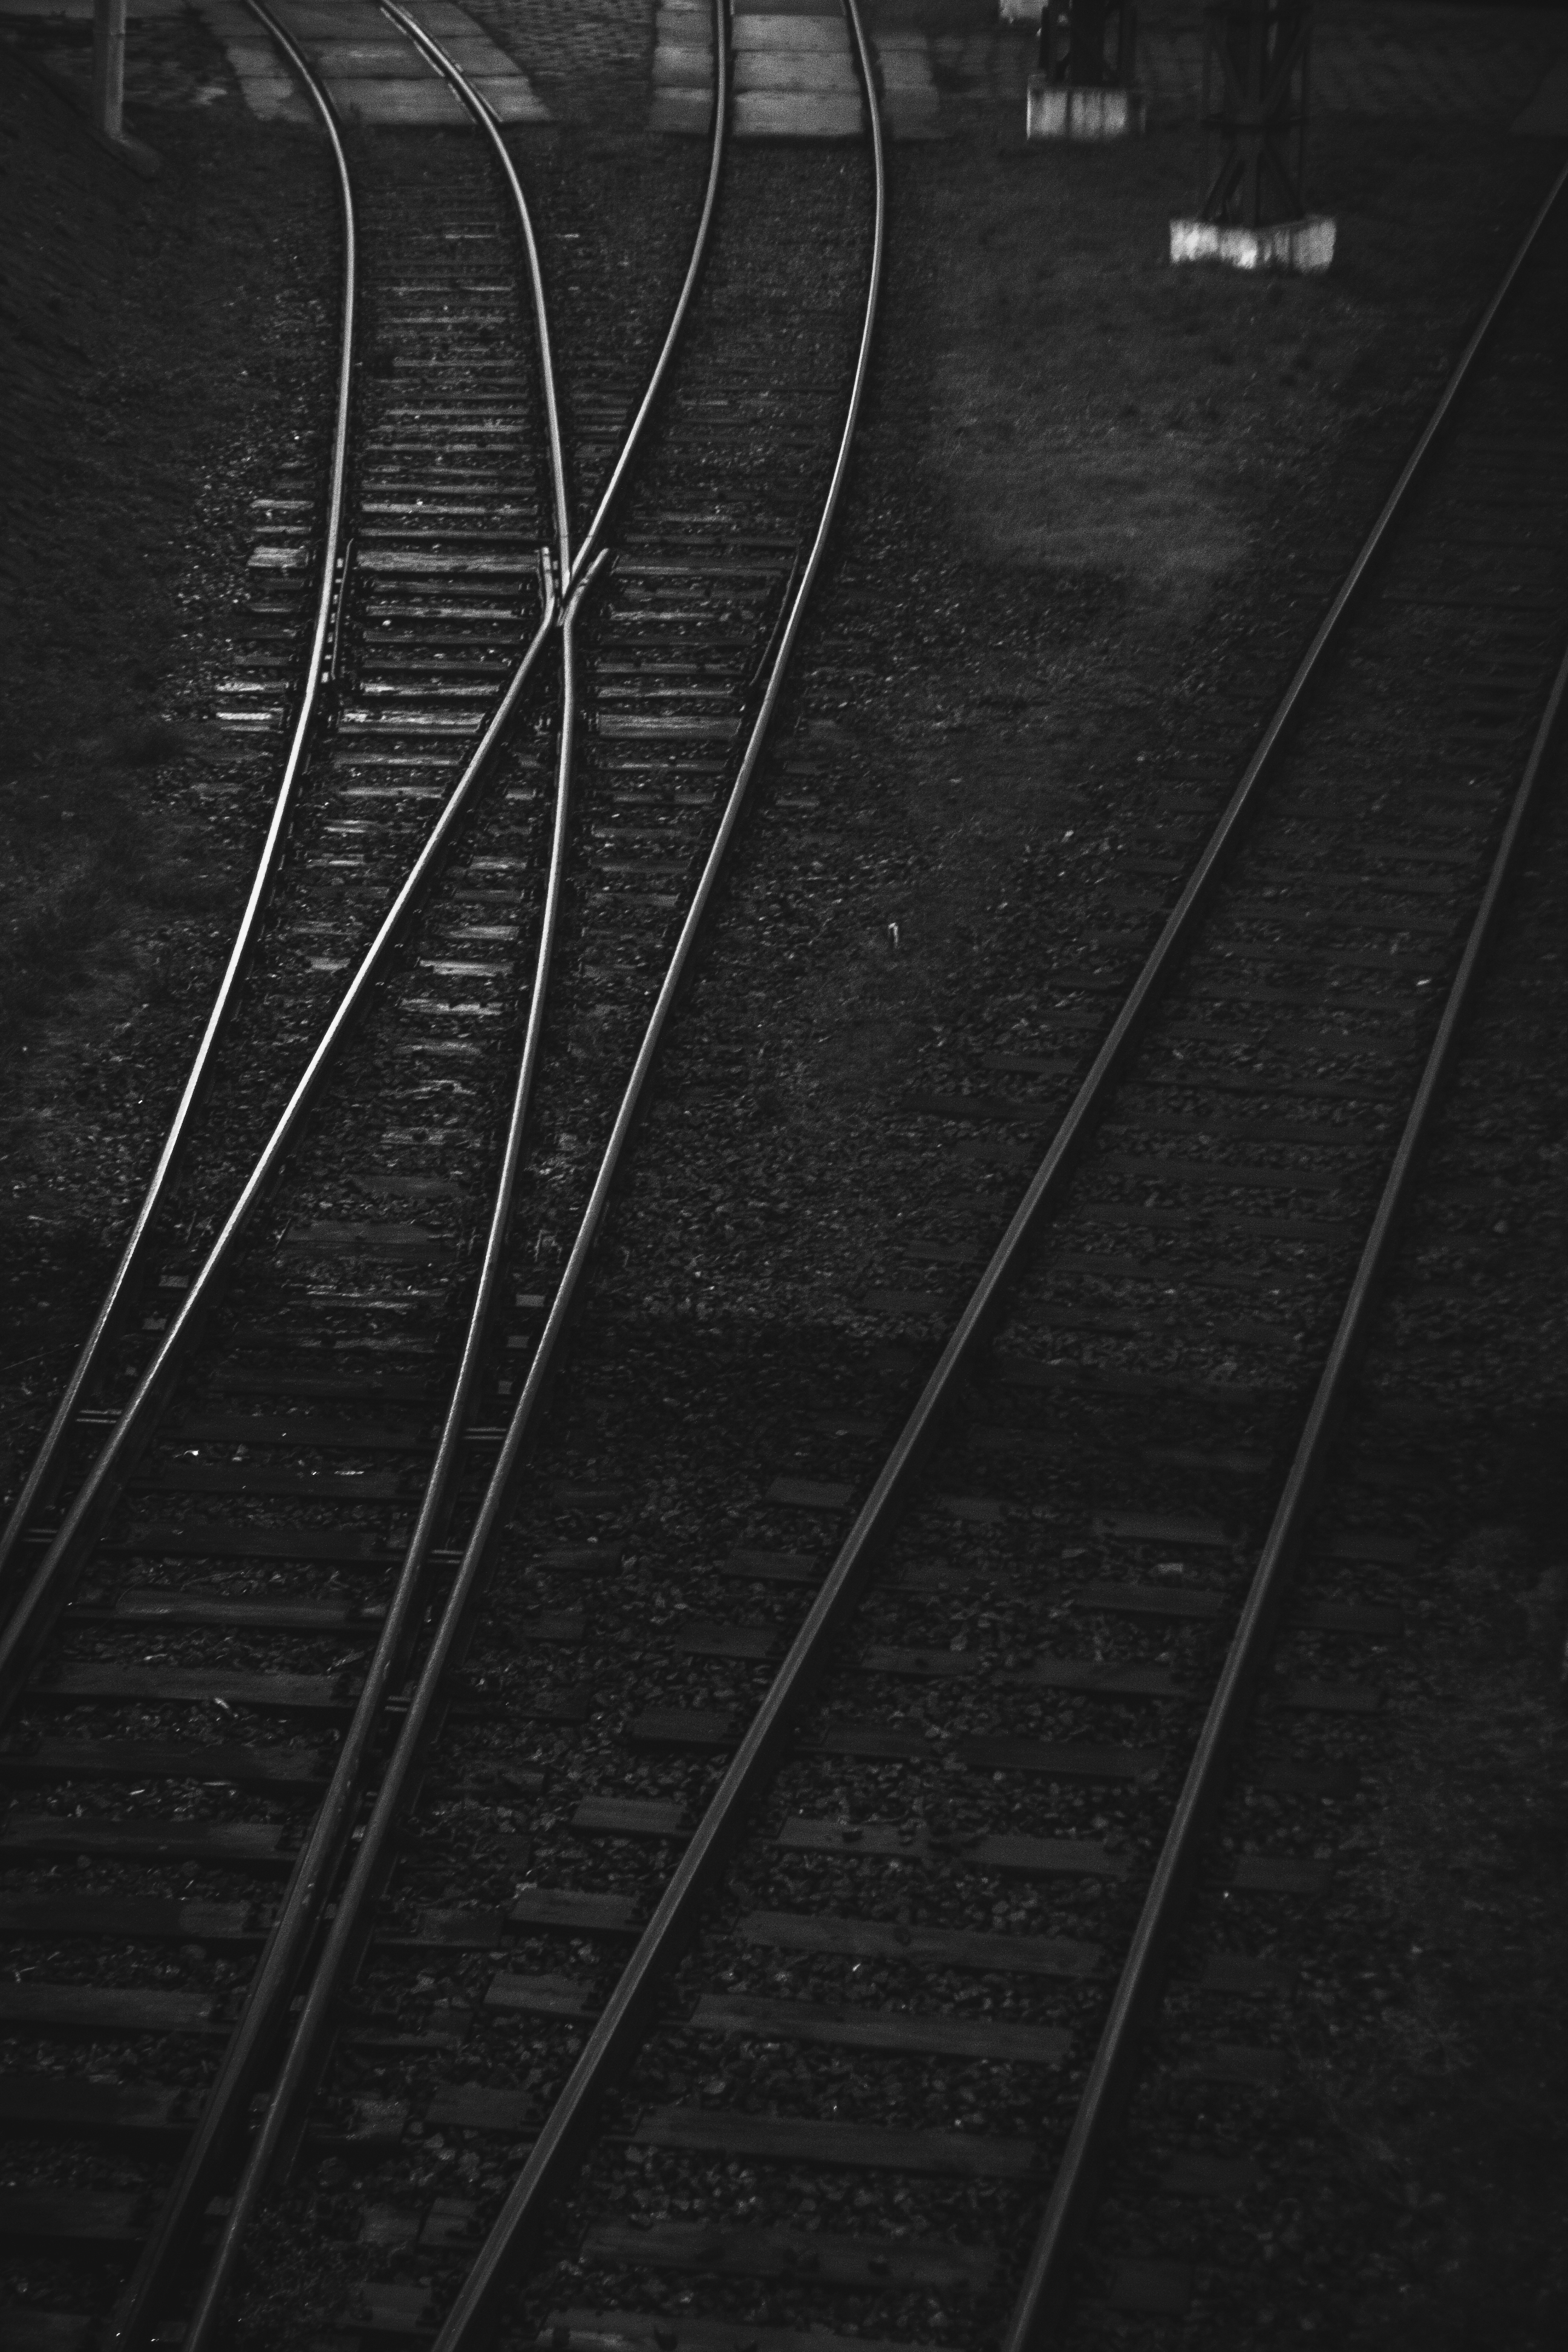
light, black and white, wood, railroad, white, photography, texture, floor, line, color, shadow, darkness, black, monochrome, circle, rails, symmetry, shape, monochrome photography